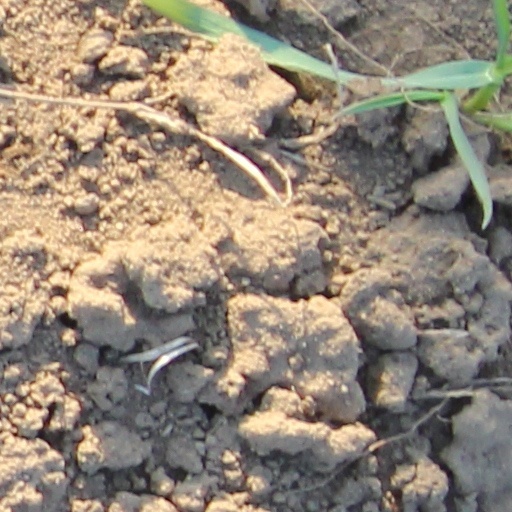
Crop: wheat